Answer in natural language. Consider the 3D positions of the objects in the scene and not just the 2D positions in the image. Is the centerpoint of  HousePlant at a higher height than black wooden chair with four legs? Choose between the following options: yes or no
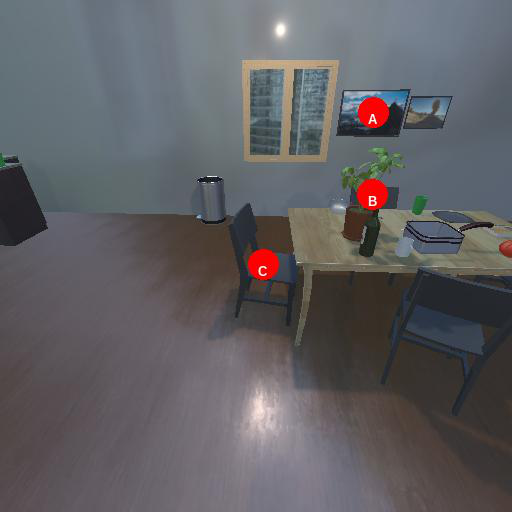
<answer>yes</answer>